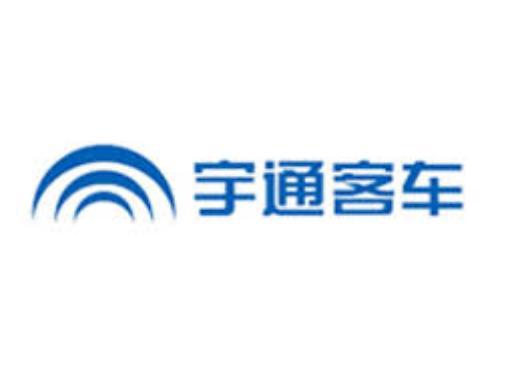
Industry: Transportation